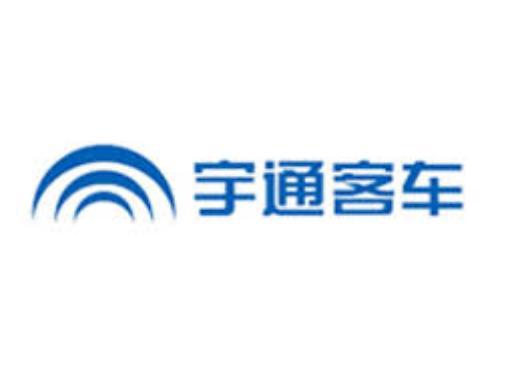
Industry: Transportation